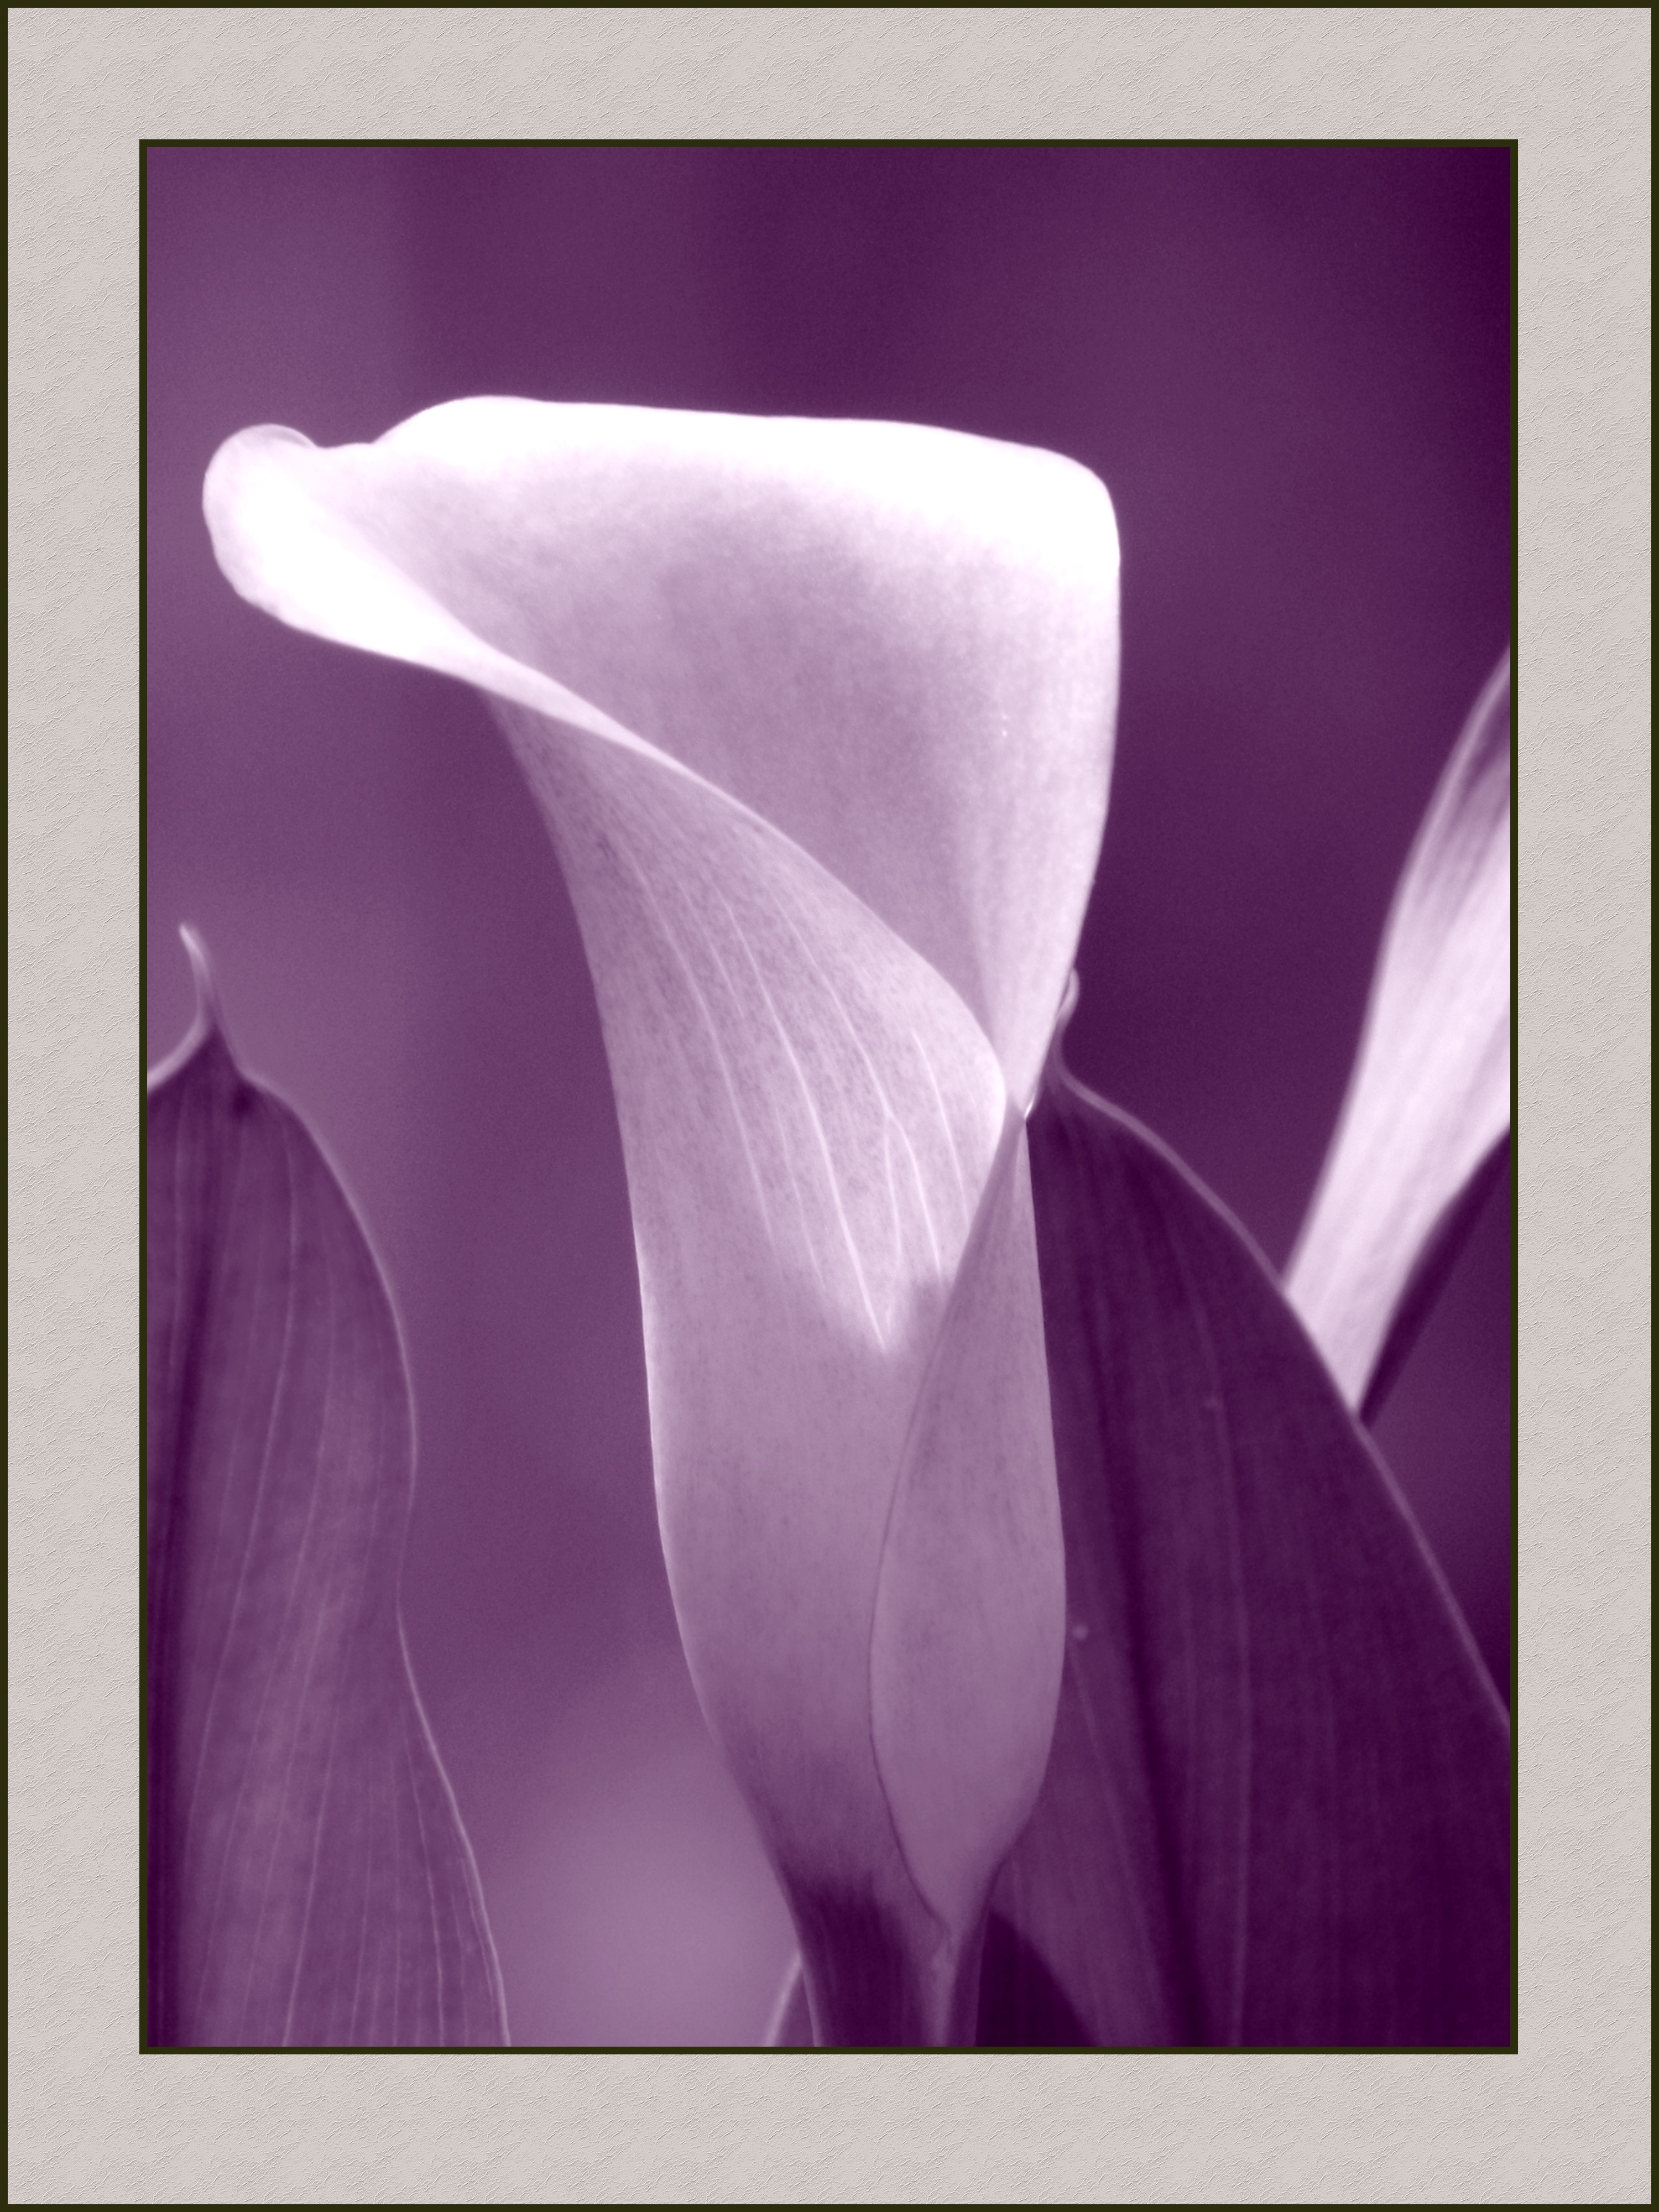
nature, outdoor, flower, purple, petal, bloom, foliage, pink, flora, eye, violet, picture frame, organ, delicate, modern art, callas